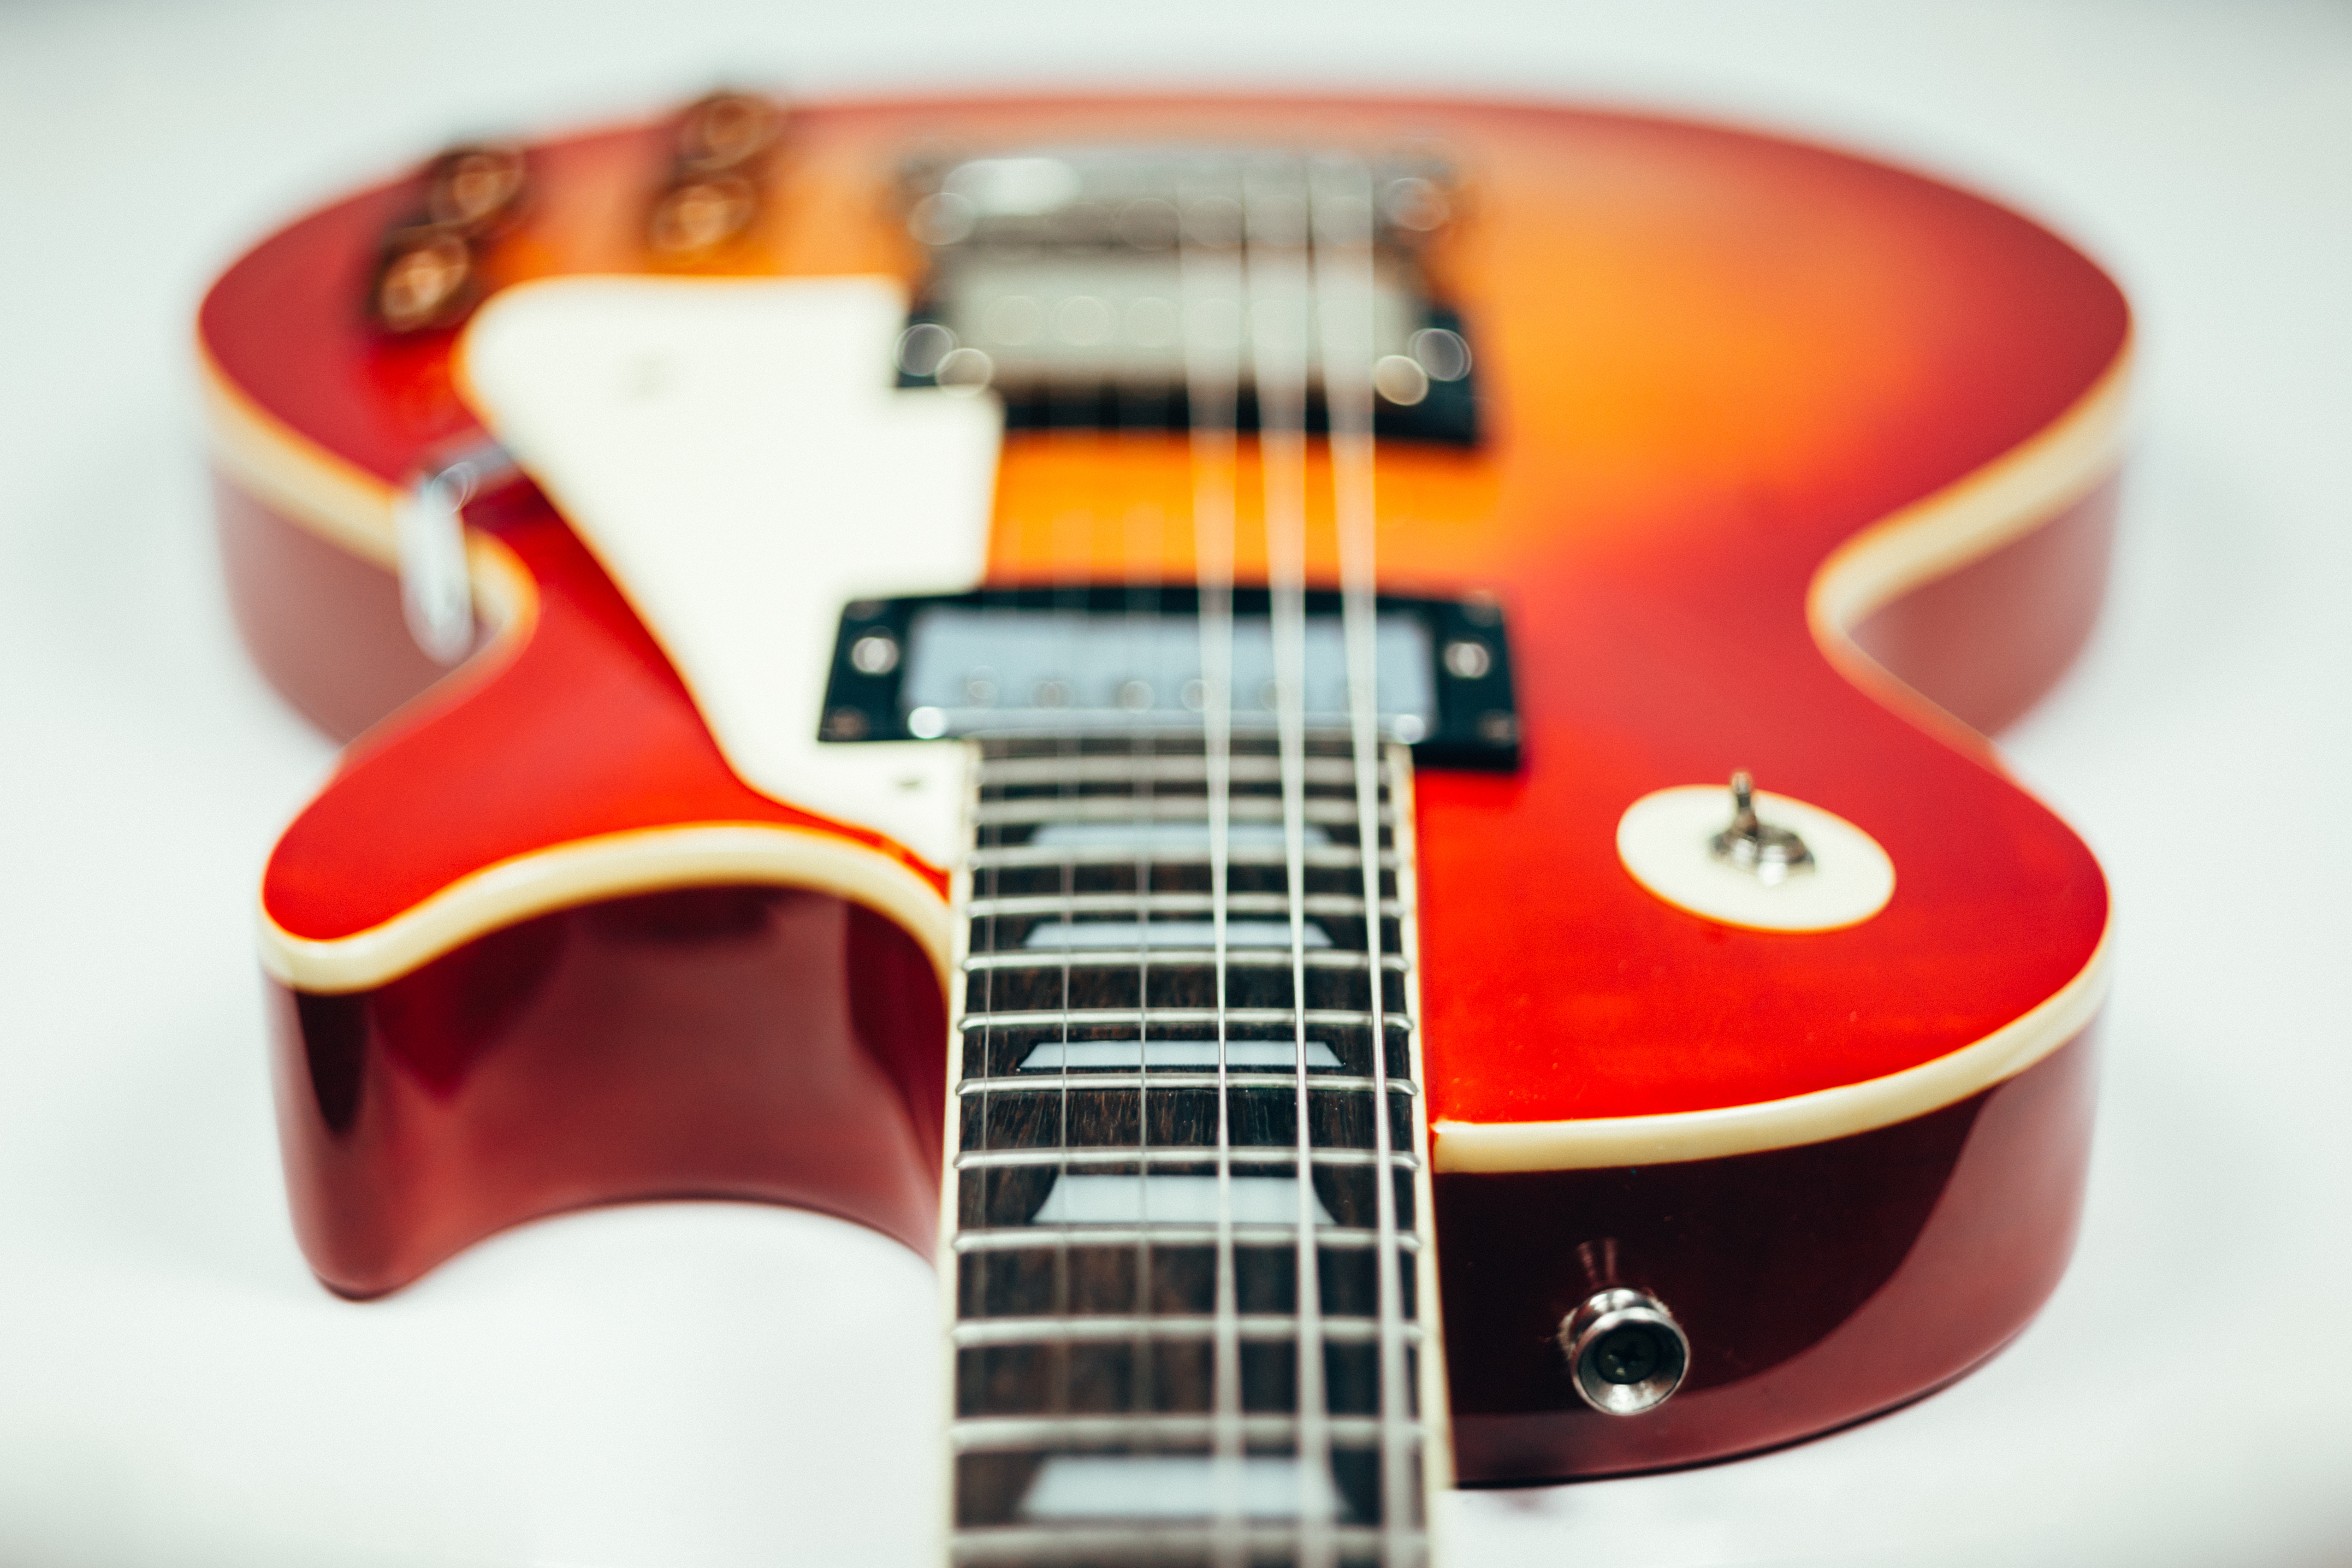
guitar, string instrument, musical instrument, plucked string instruments, electric guitar, bass guitar, string instrument accessory, acoustic guitar, music, acoustic electric guitar, guitar accessory, electronic musical instrument, slide guitar, musical instrument accessory, electronic instrument